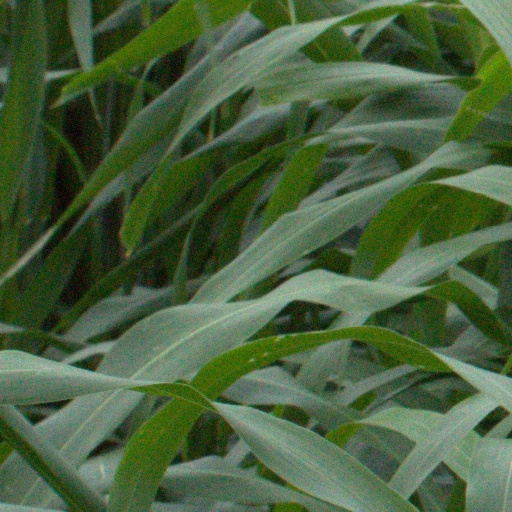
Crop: sorghum